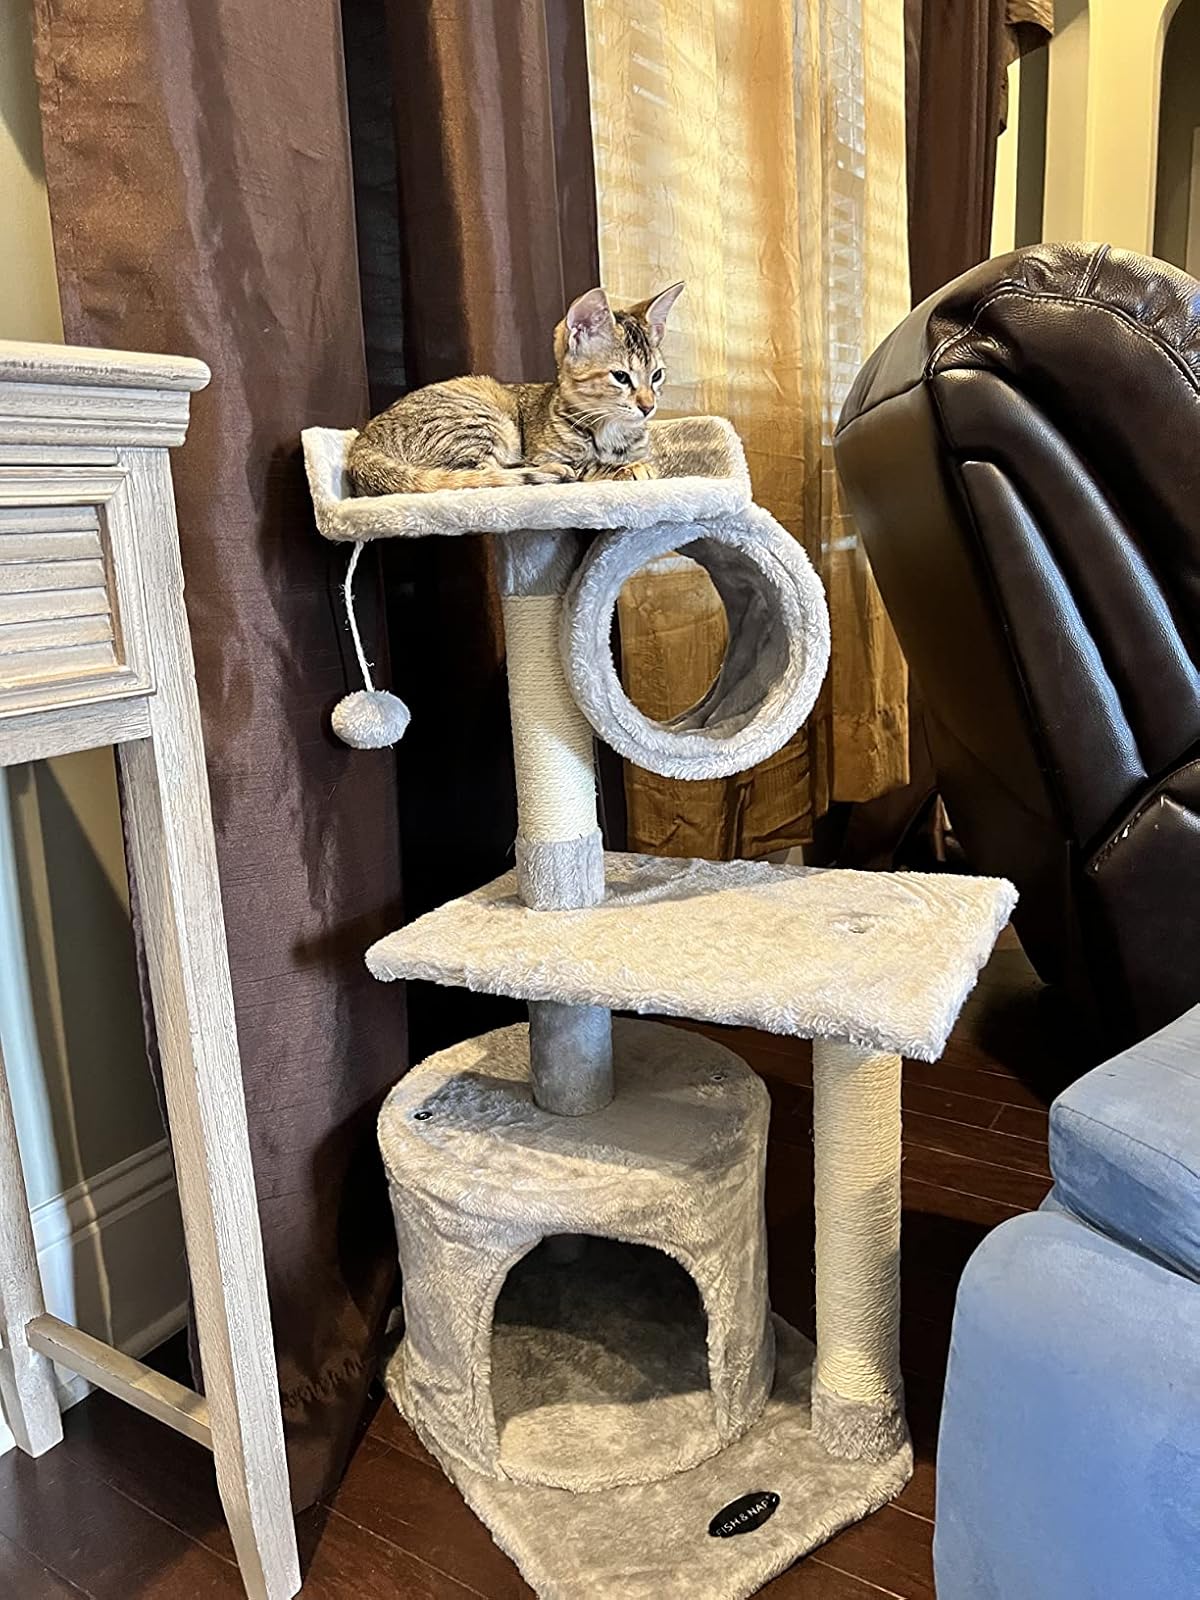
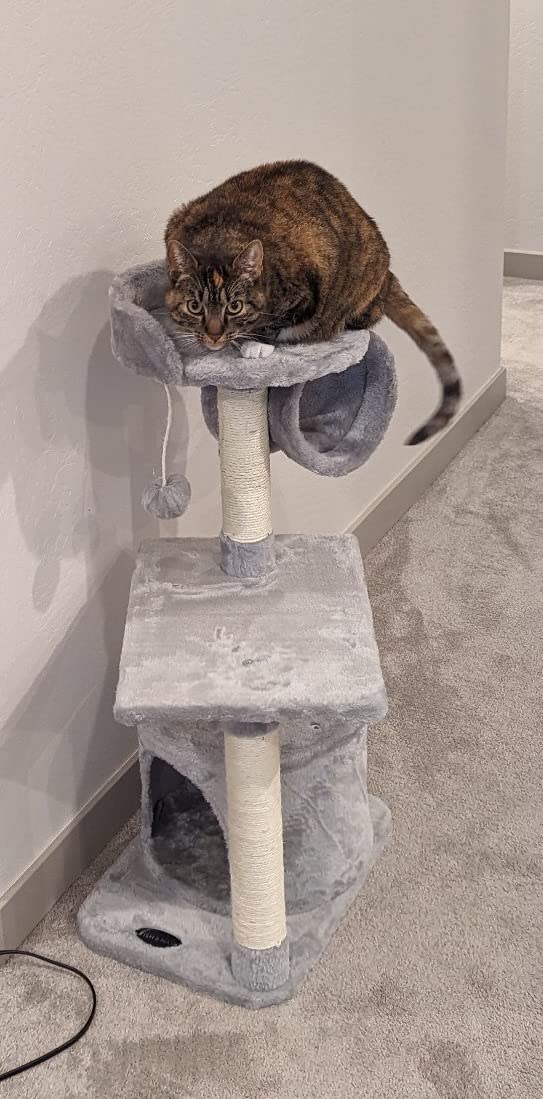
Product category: items_cat tree
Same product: yes